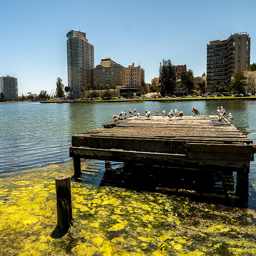
A group of birds sitting on a wooden platform.
Sea birds gather on a broken pier surrounded by algae.
A dismantled pier with several seagulls sitting on it.
birds sit on a dock at an urban river
A yellow substance floats on the water near a dock covered with birds.